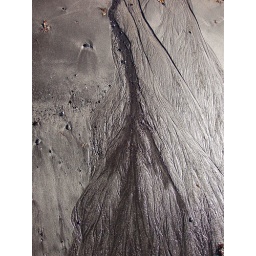
It is fun walking the beaches and spotting out the jewelry that lies in the sand or between the rocks.